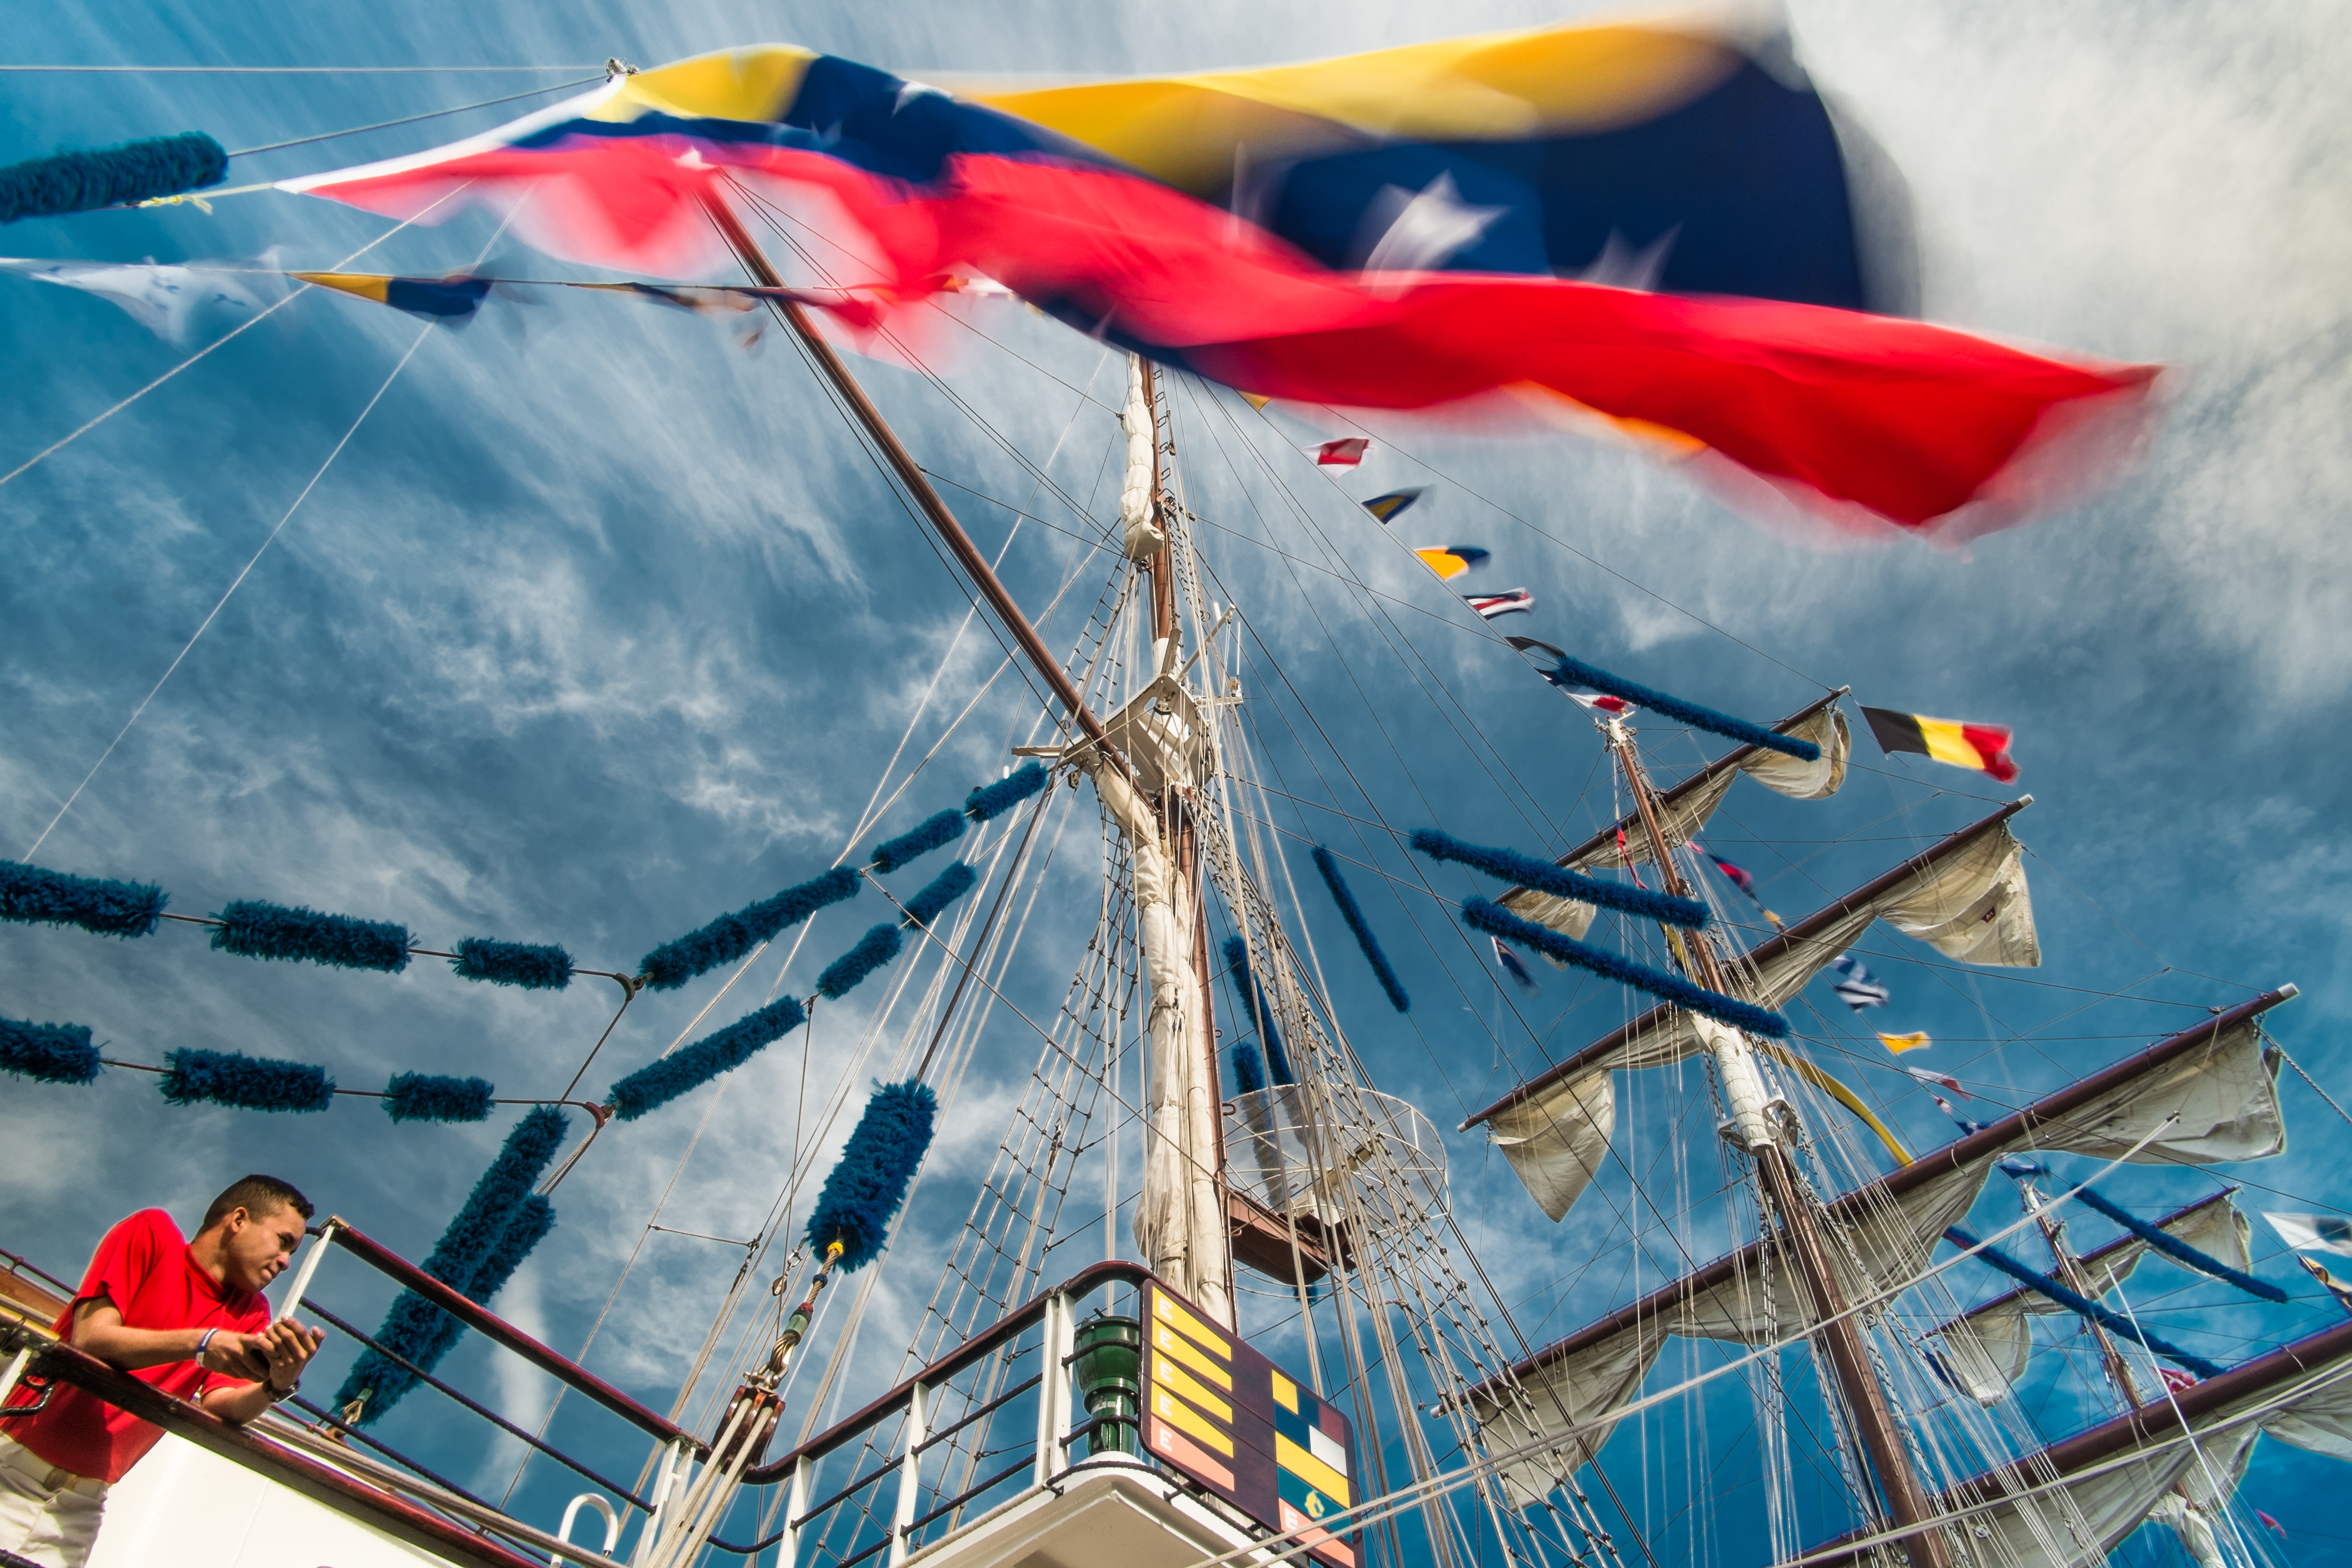
wind, motion, fujifilm, vehicle, mast, flag, harbour, ships, tall, races, xpro1, antwerp, willyverhulst, xf18mmf2